Elgar Fleisch

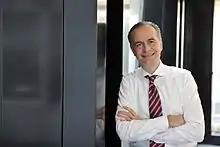
Elgar Fleisch (2013)

Elgar Fleisch (born January 22, 1968, in Bregenz, Austria) is an Austrian/Swiss Professor of Information and Technology Management at ETH Zurich and the University of St. Gallen. Besides his academic career, Elgar Fleisch is also locally known as a singer, songwriter and musician. He is part of the duo Fleisch & Fleisch and has recorded nine albums together with his brother Gerald.